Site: brandenburg
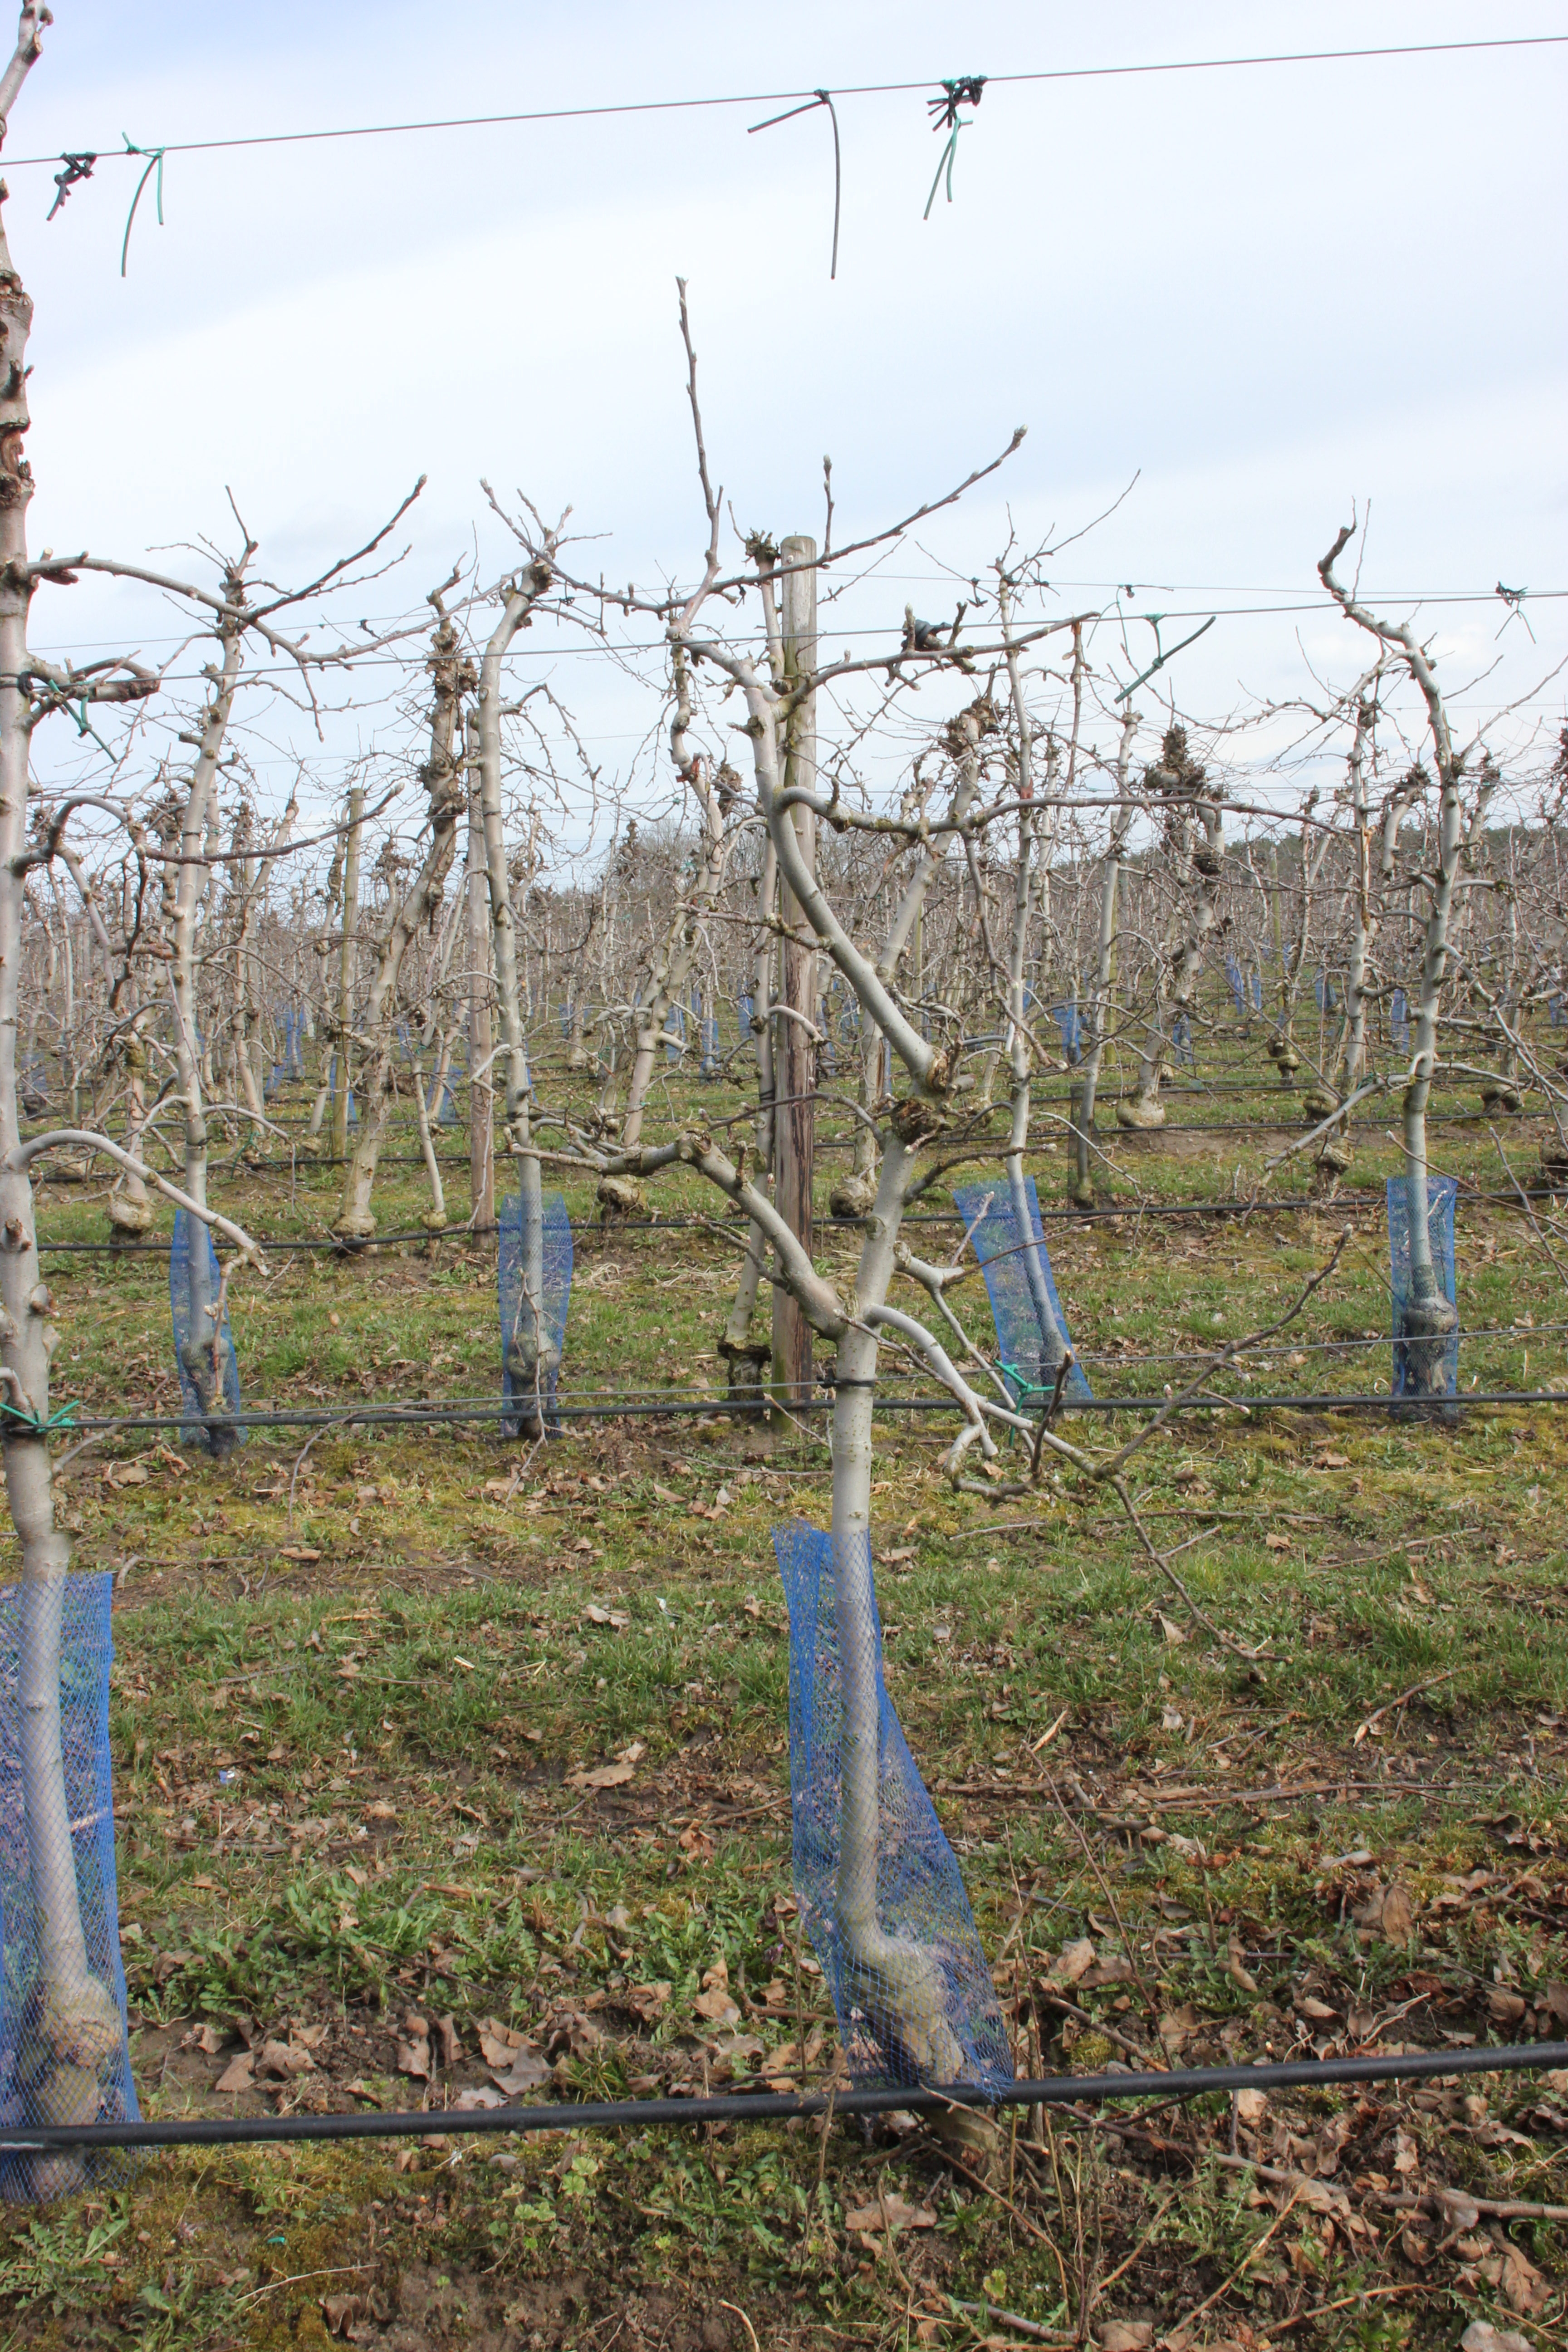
Growth stage (BBCH 01): Bud development